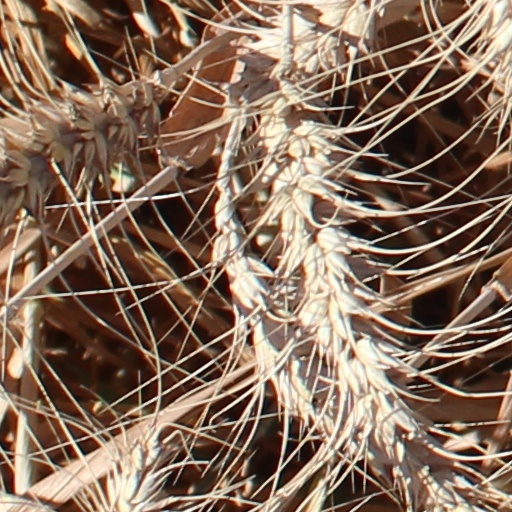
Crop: wheat